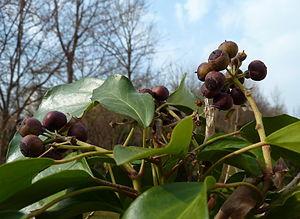
Lierre grimpant avec baies
Le lierre ou lierre grimpant est une espèce de lianes arbustive à feuilles persistantes, de la famille des Araliaceae. L'espèce est spontanée en zone tempérée eurasiatique de l'hémisphère nord. Il est également cultivé comme plante ornementale.